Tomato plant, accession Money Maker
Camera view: vertical (180 deg); turntable rotation: 210 degrees
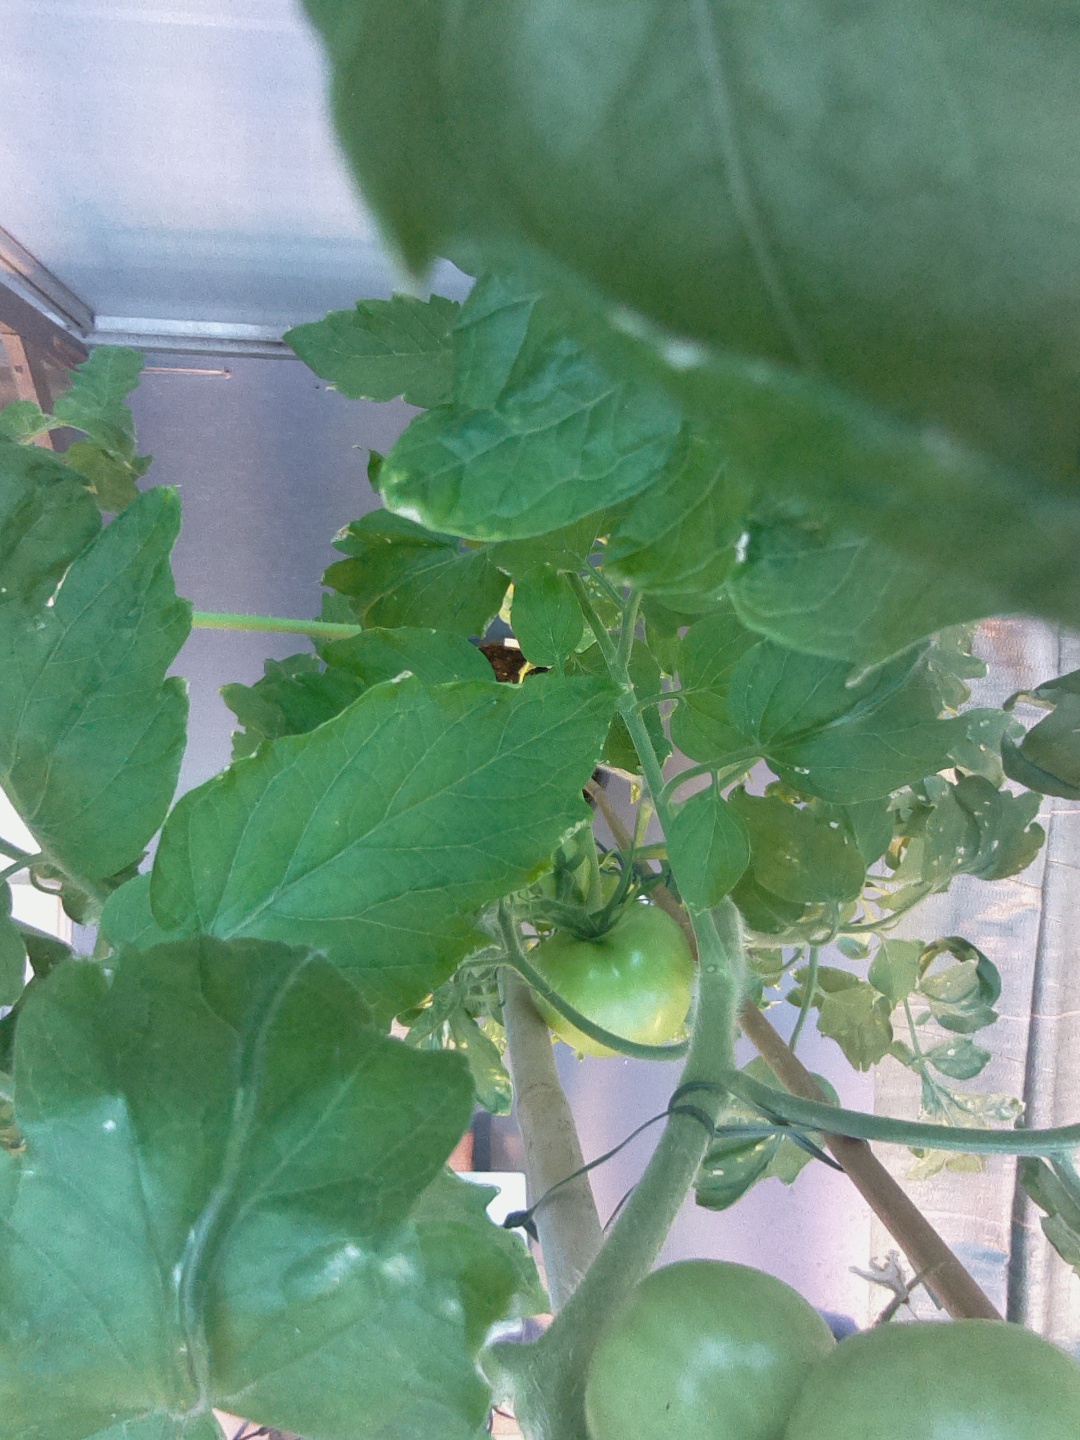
BBCH growth stage 74: 40%-50% of final fruit size